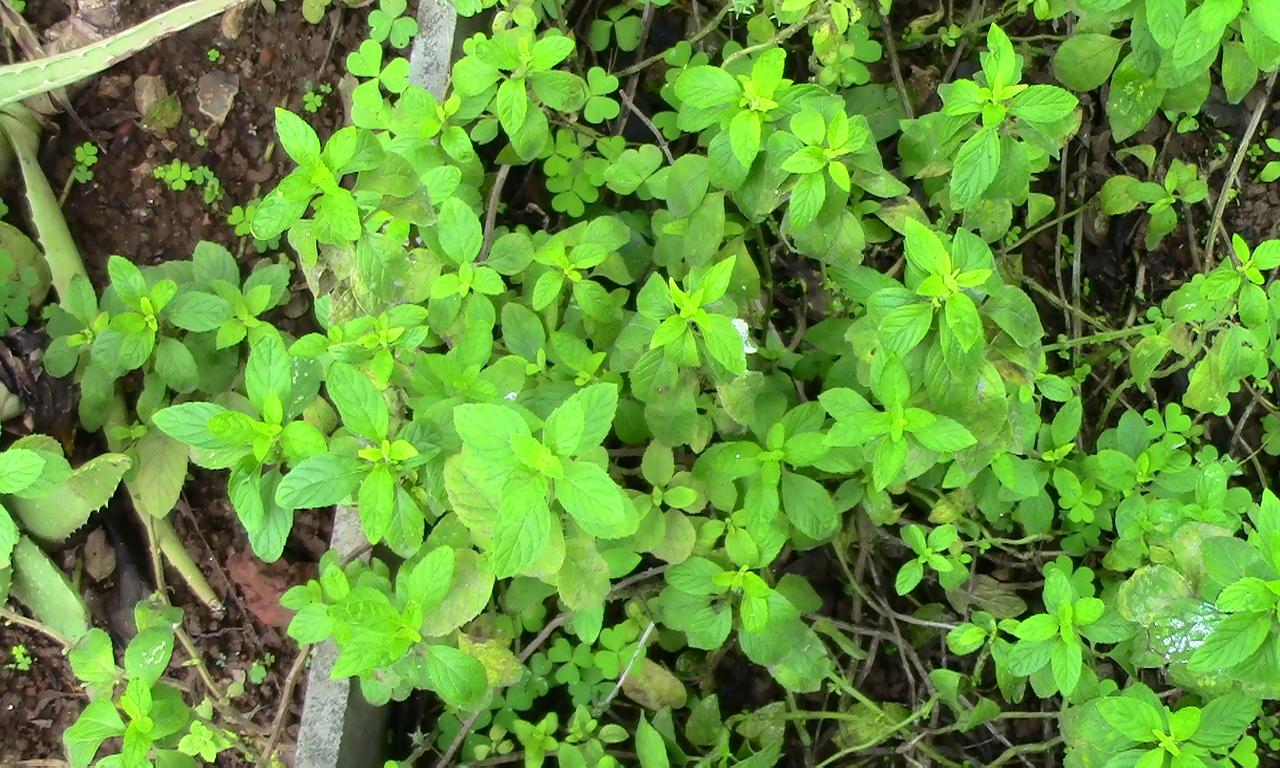
Label: Sunlight